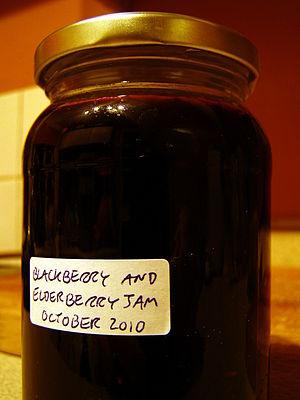
La confiture de sureau est une confiture élaborée généralement avec des baies de Sureau noir, un sureau arborescent très répandu. Légèrement toxiques crues, les baies de sureau nécessitent une cuisson longue et surtout une identification précise pour éviter les confusions, car l'ingestion des fruits de certains sureaux peut être dangereuse, notamment pour les enfants